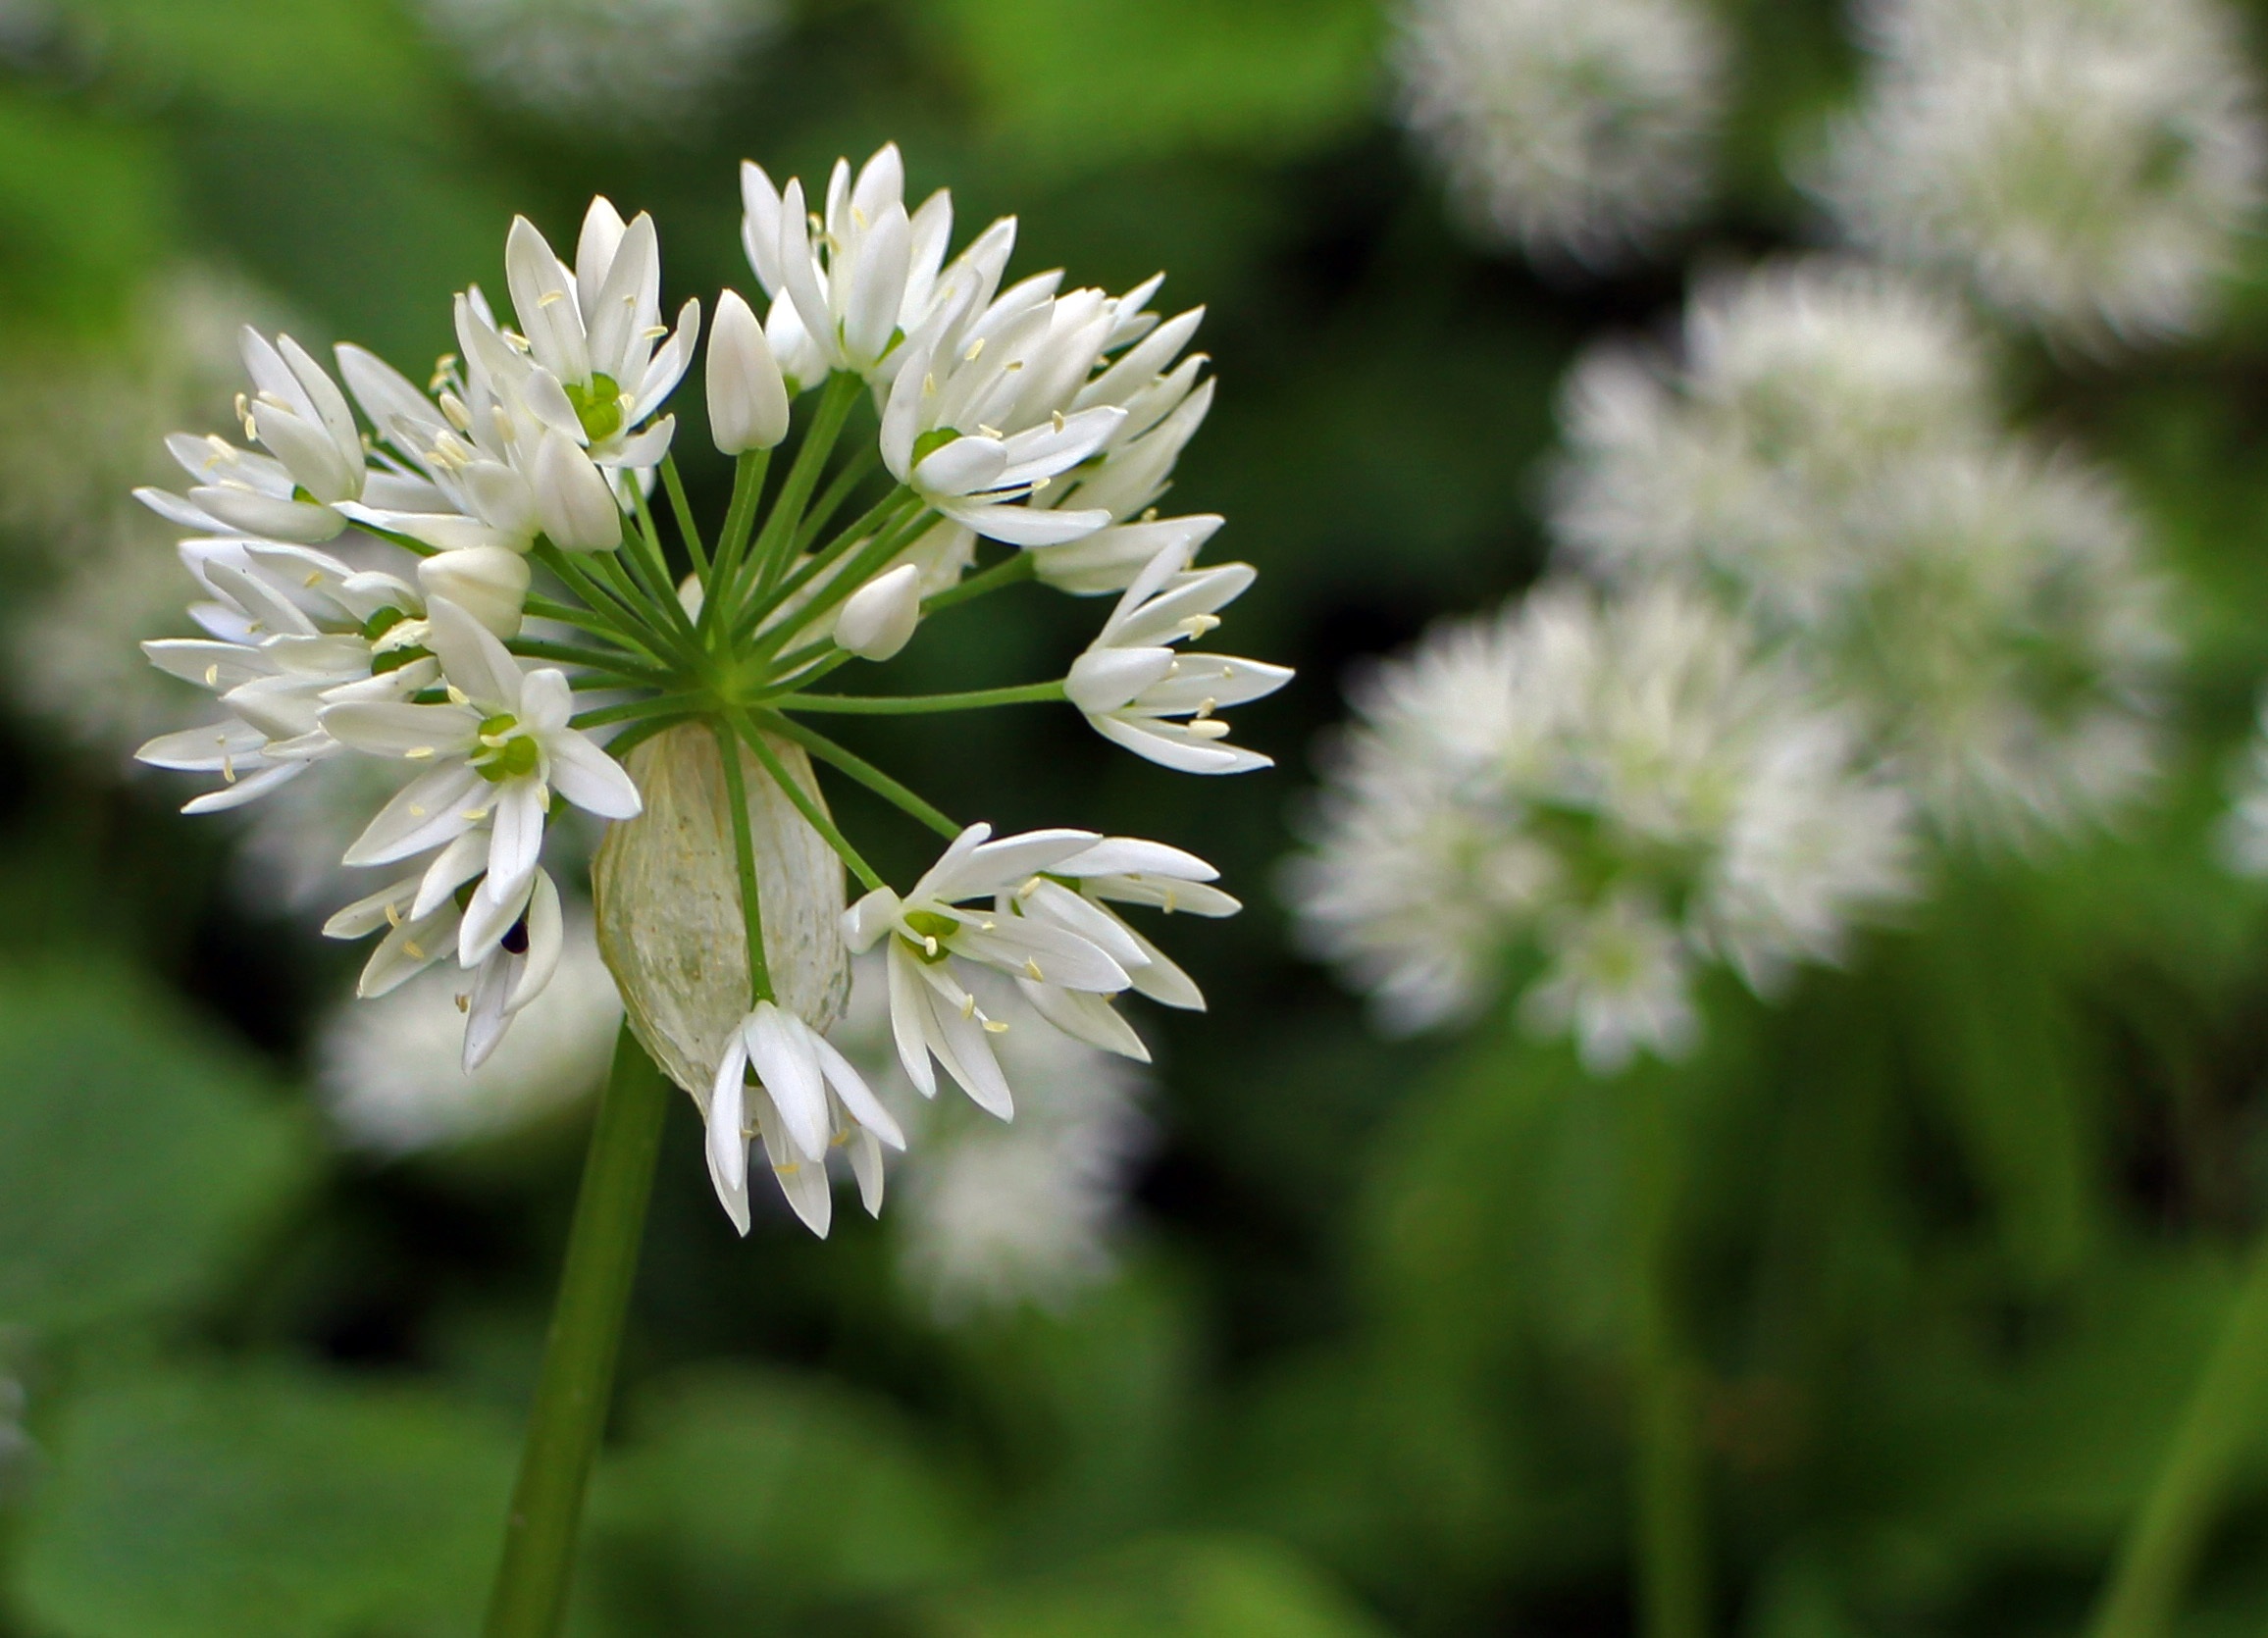
forest, blossom, plant, white, meadow, flower, bloom, spring, green, herb, produce, vegetable, botany, flora, wildflower, medicinal plant, macro photography, anthriscus, flowering plant, bear's garlic, cow parsley, wild garlic, wood garlic, land plant, parsley family